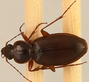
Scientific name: Synuchus impunctatus
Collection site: Bartlett Experimental Forest NEON (BART), plot BART_068